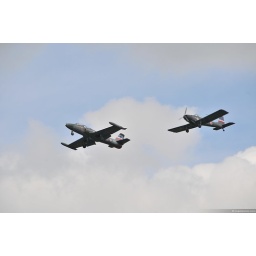
SOKO G-2 Galeb (Seagull) and SOKO J-20 Kraguj (Sparrowhawk), jet engine and pistong engine airplane flying side by side